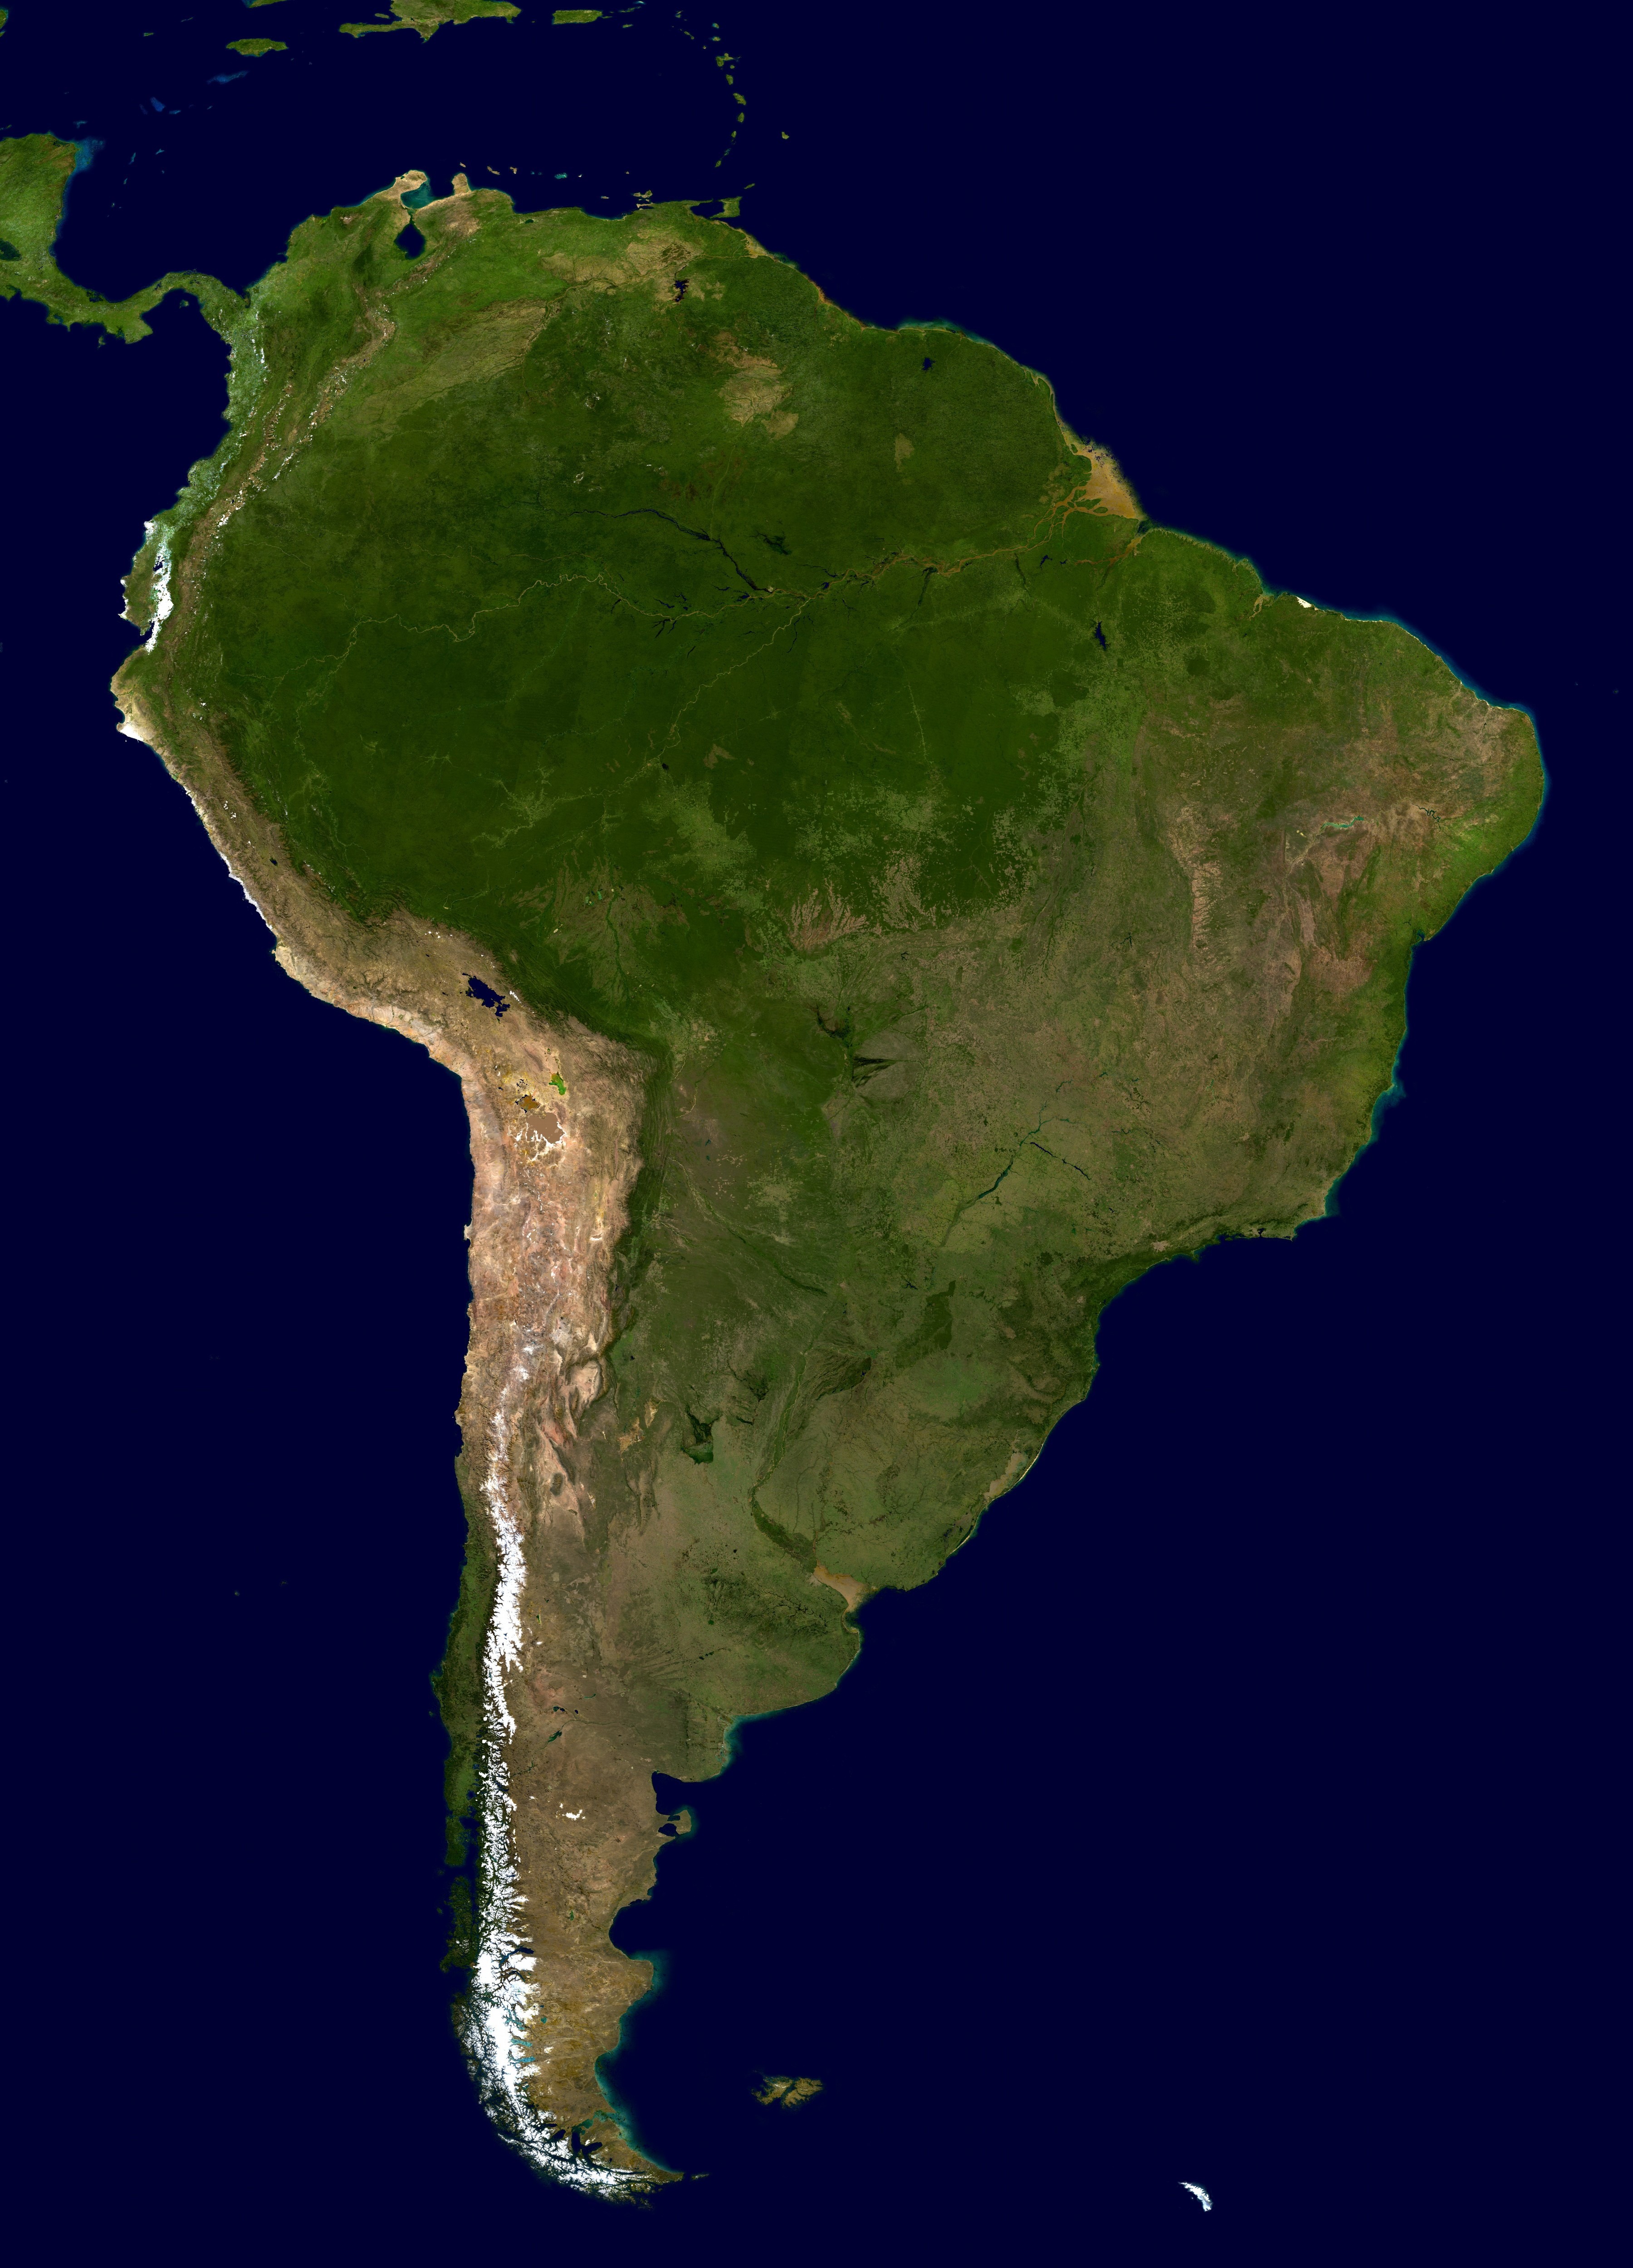
atmosphere, land, america, terrain, aerial view, map, satellite, outer space, earth, continent, planet, argentina, south america, brazil, astronomical object, satellite image, atmosphere of earth, satellite photo